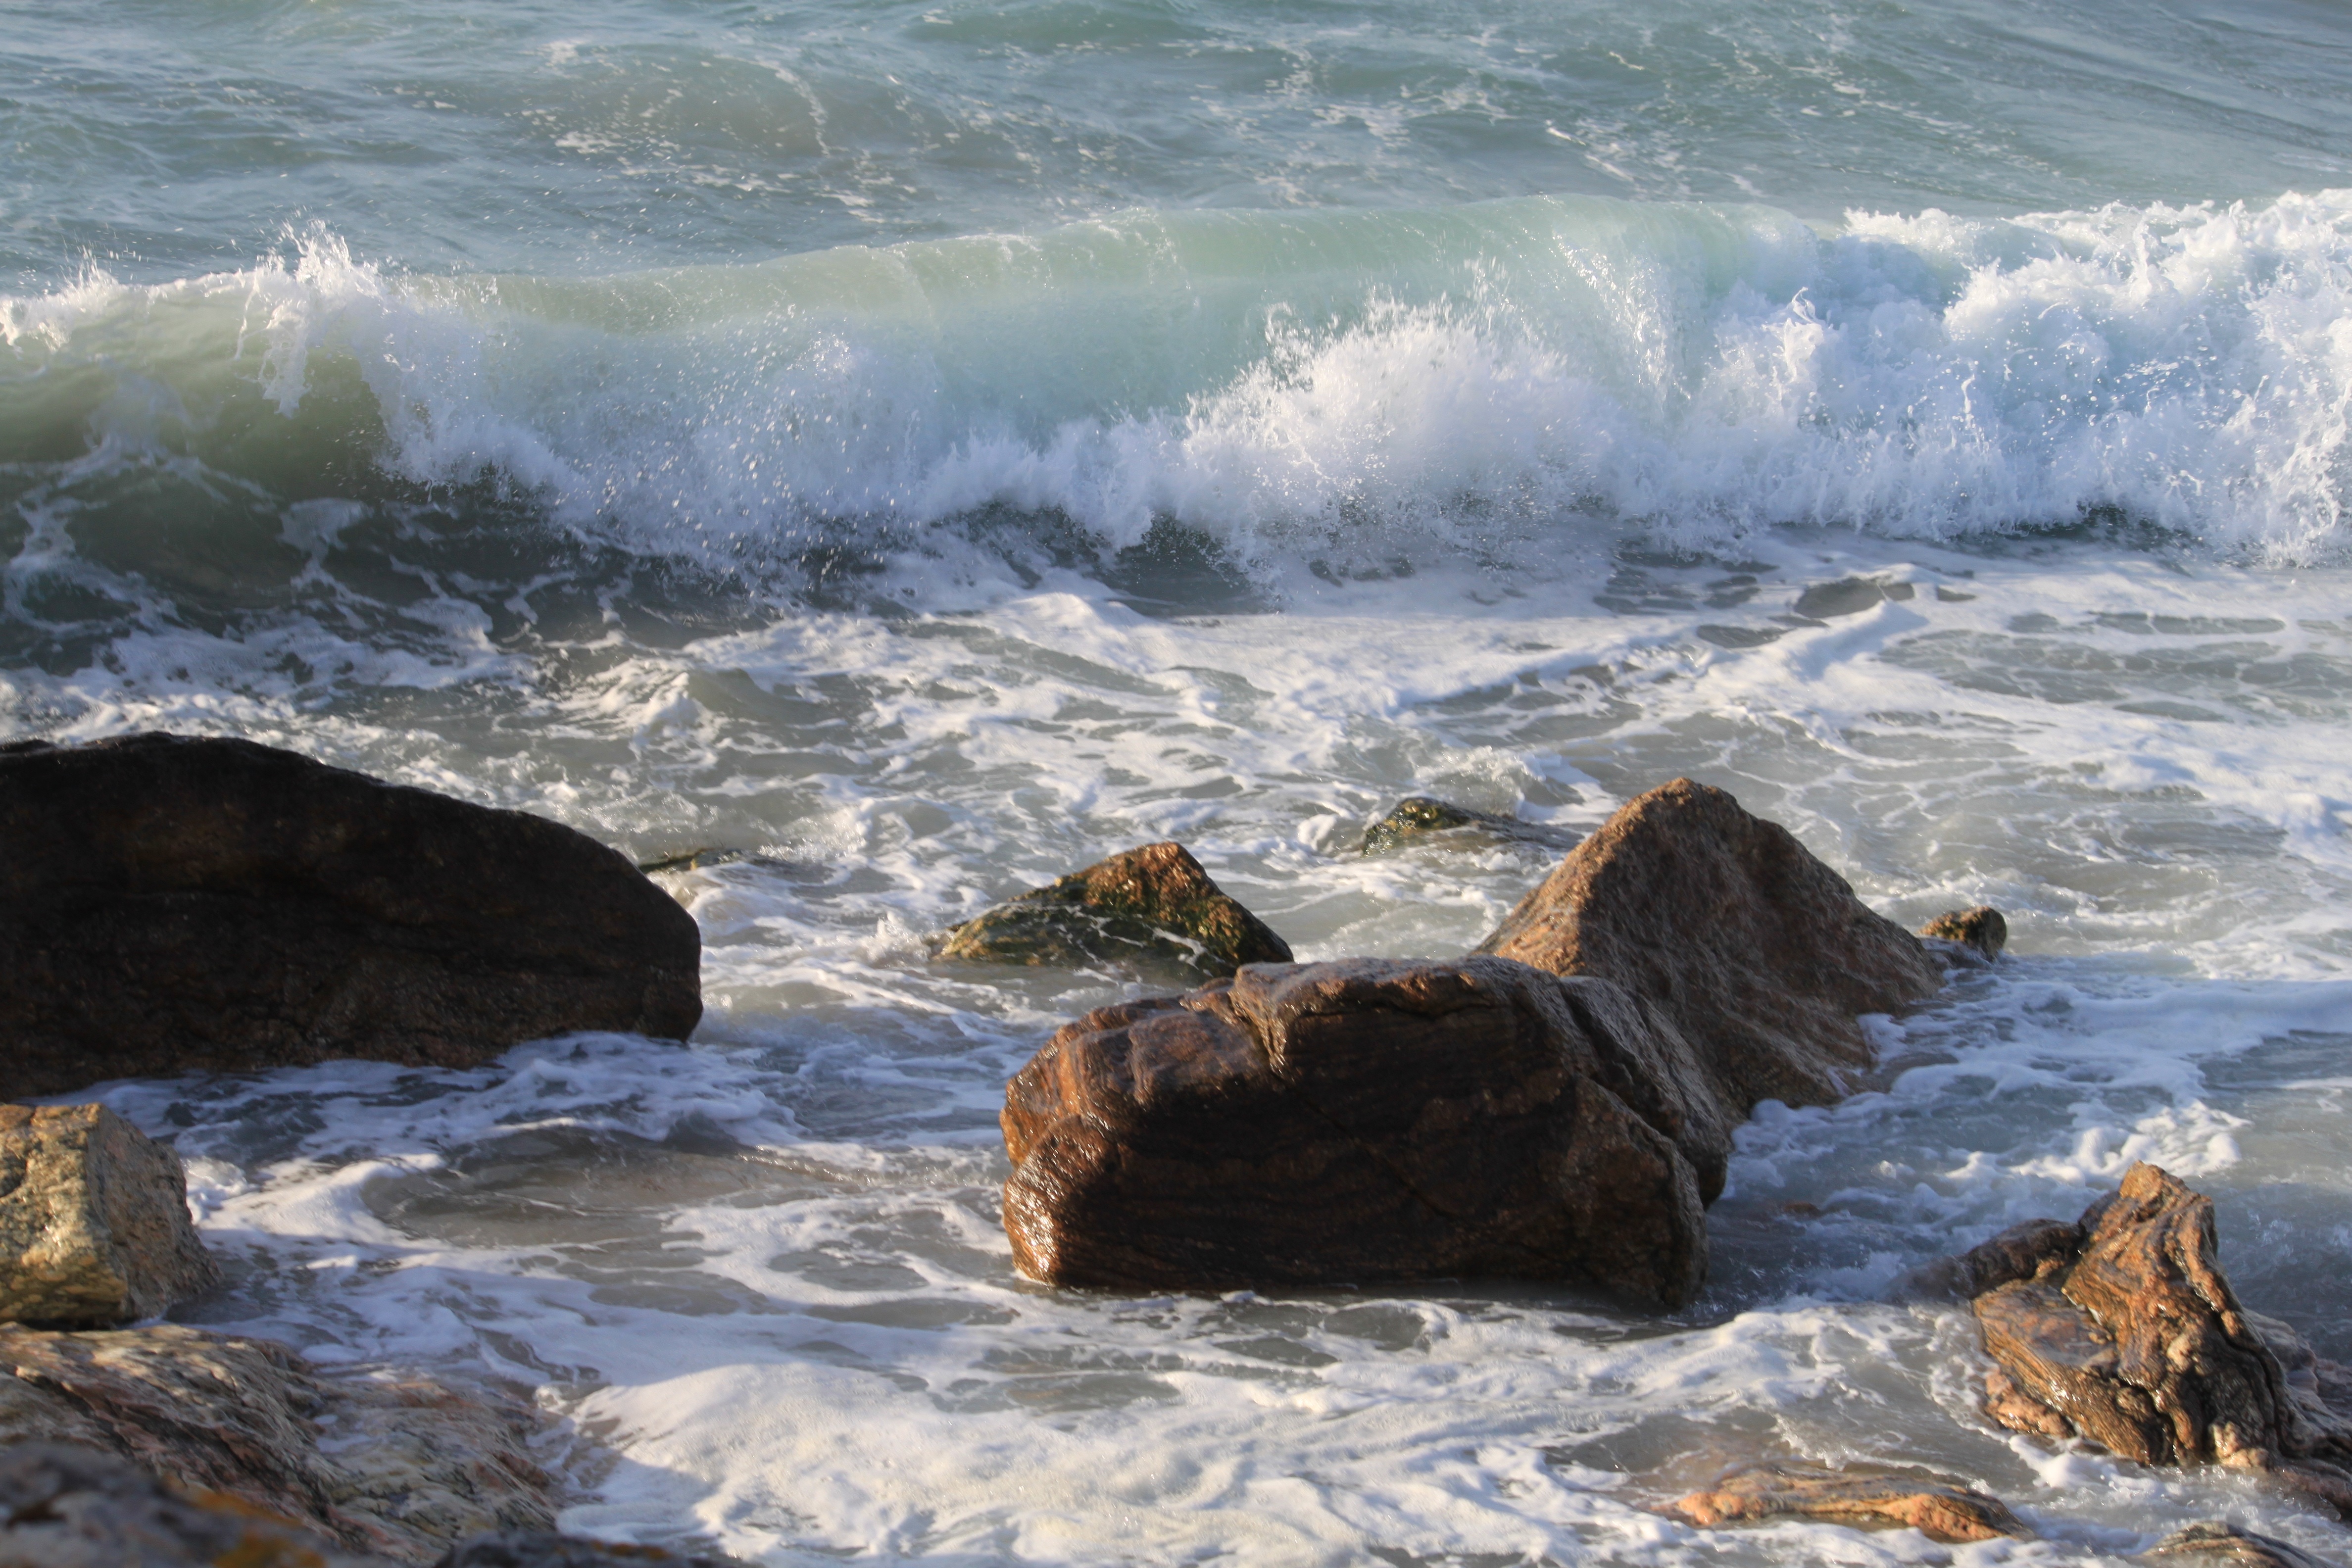
beach, sea, coast, water, rock, ocean, shore, wave, cliff, rapid, terrain, material, body of water, atlantic, cape, wind wave